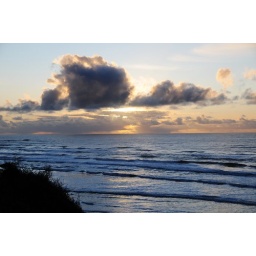
A friend has an ocean view, and invited me over to watch the sunset. The sky was magnificent.